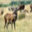
Label: deer